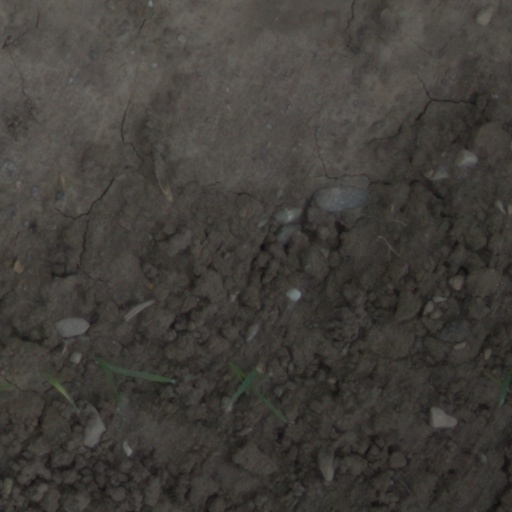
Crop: wheat